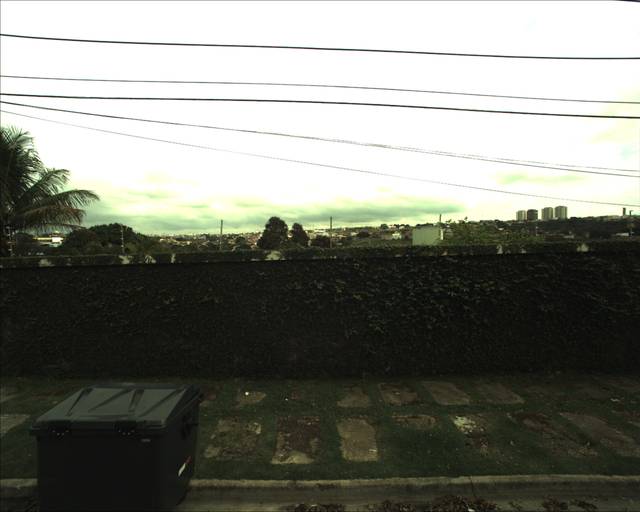
Region: Brazil
Coordinates: -23.502, -47.498